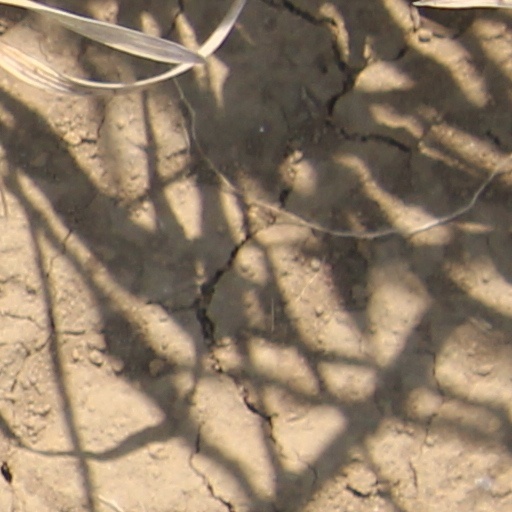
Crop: wheat